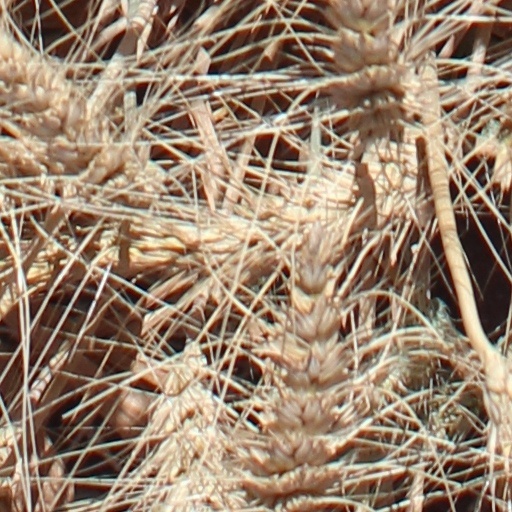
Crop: wheat